Barbera

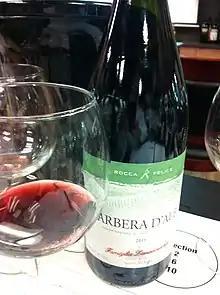
A Barbera d'Alba from Piedmont

Winemakers working with Barbera have a variety of ways to deal with the grape's high acidity and moderate astringency. The most common has been through blending with varieties lacking those components and creating a softer and potentially more balanced wine as a result.